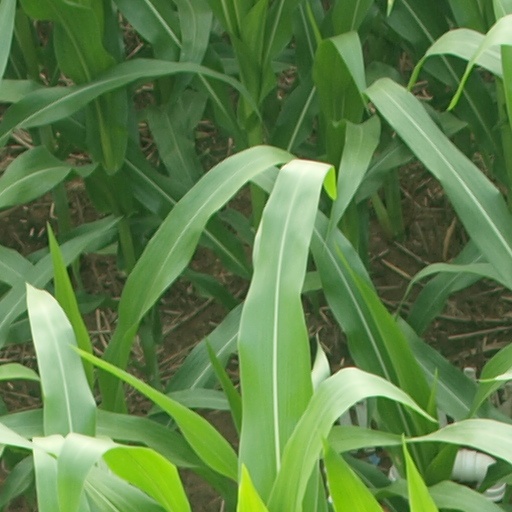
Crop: maize; corn